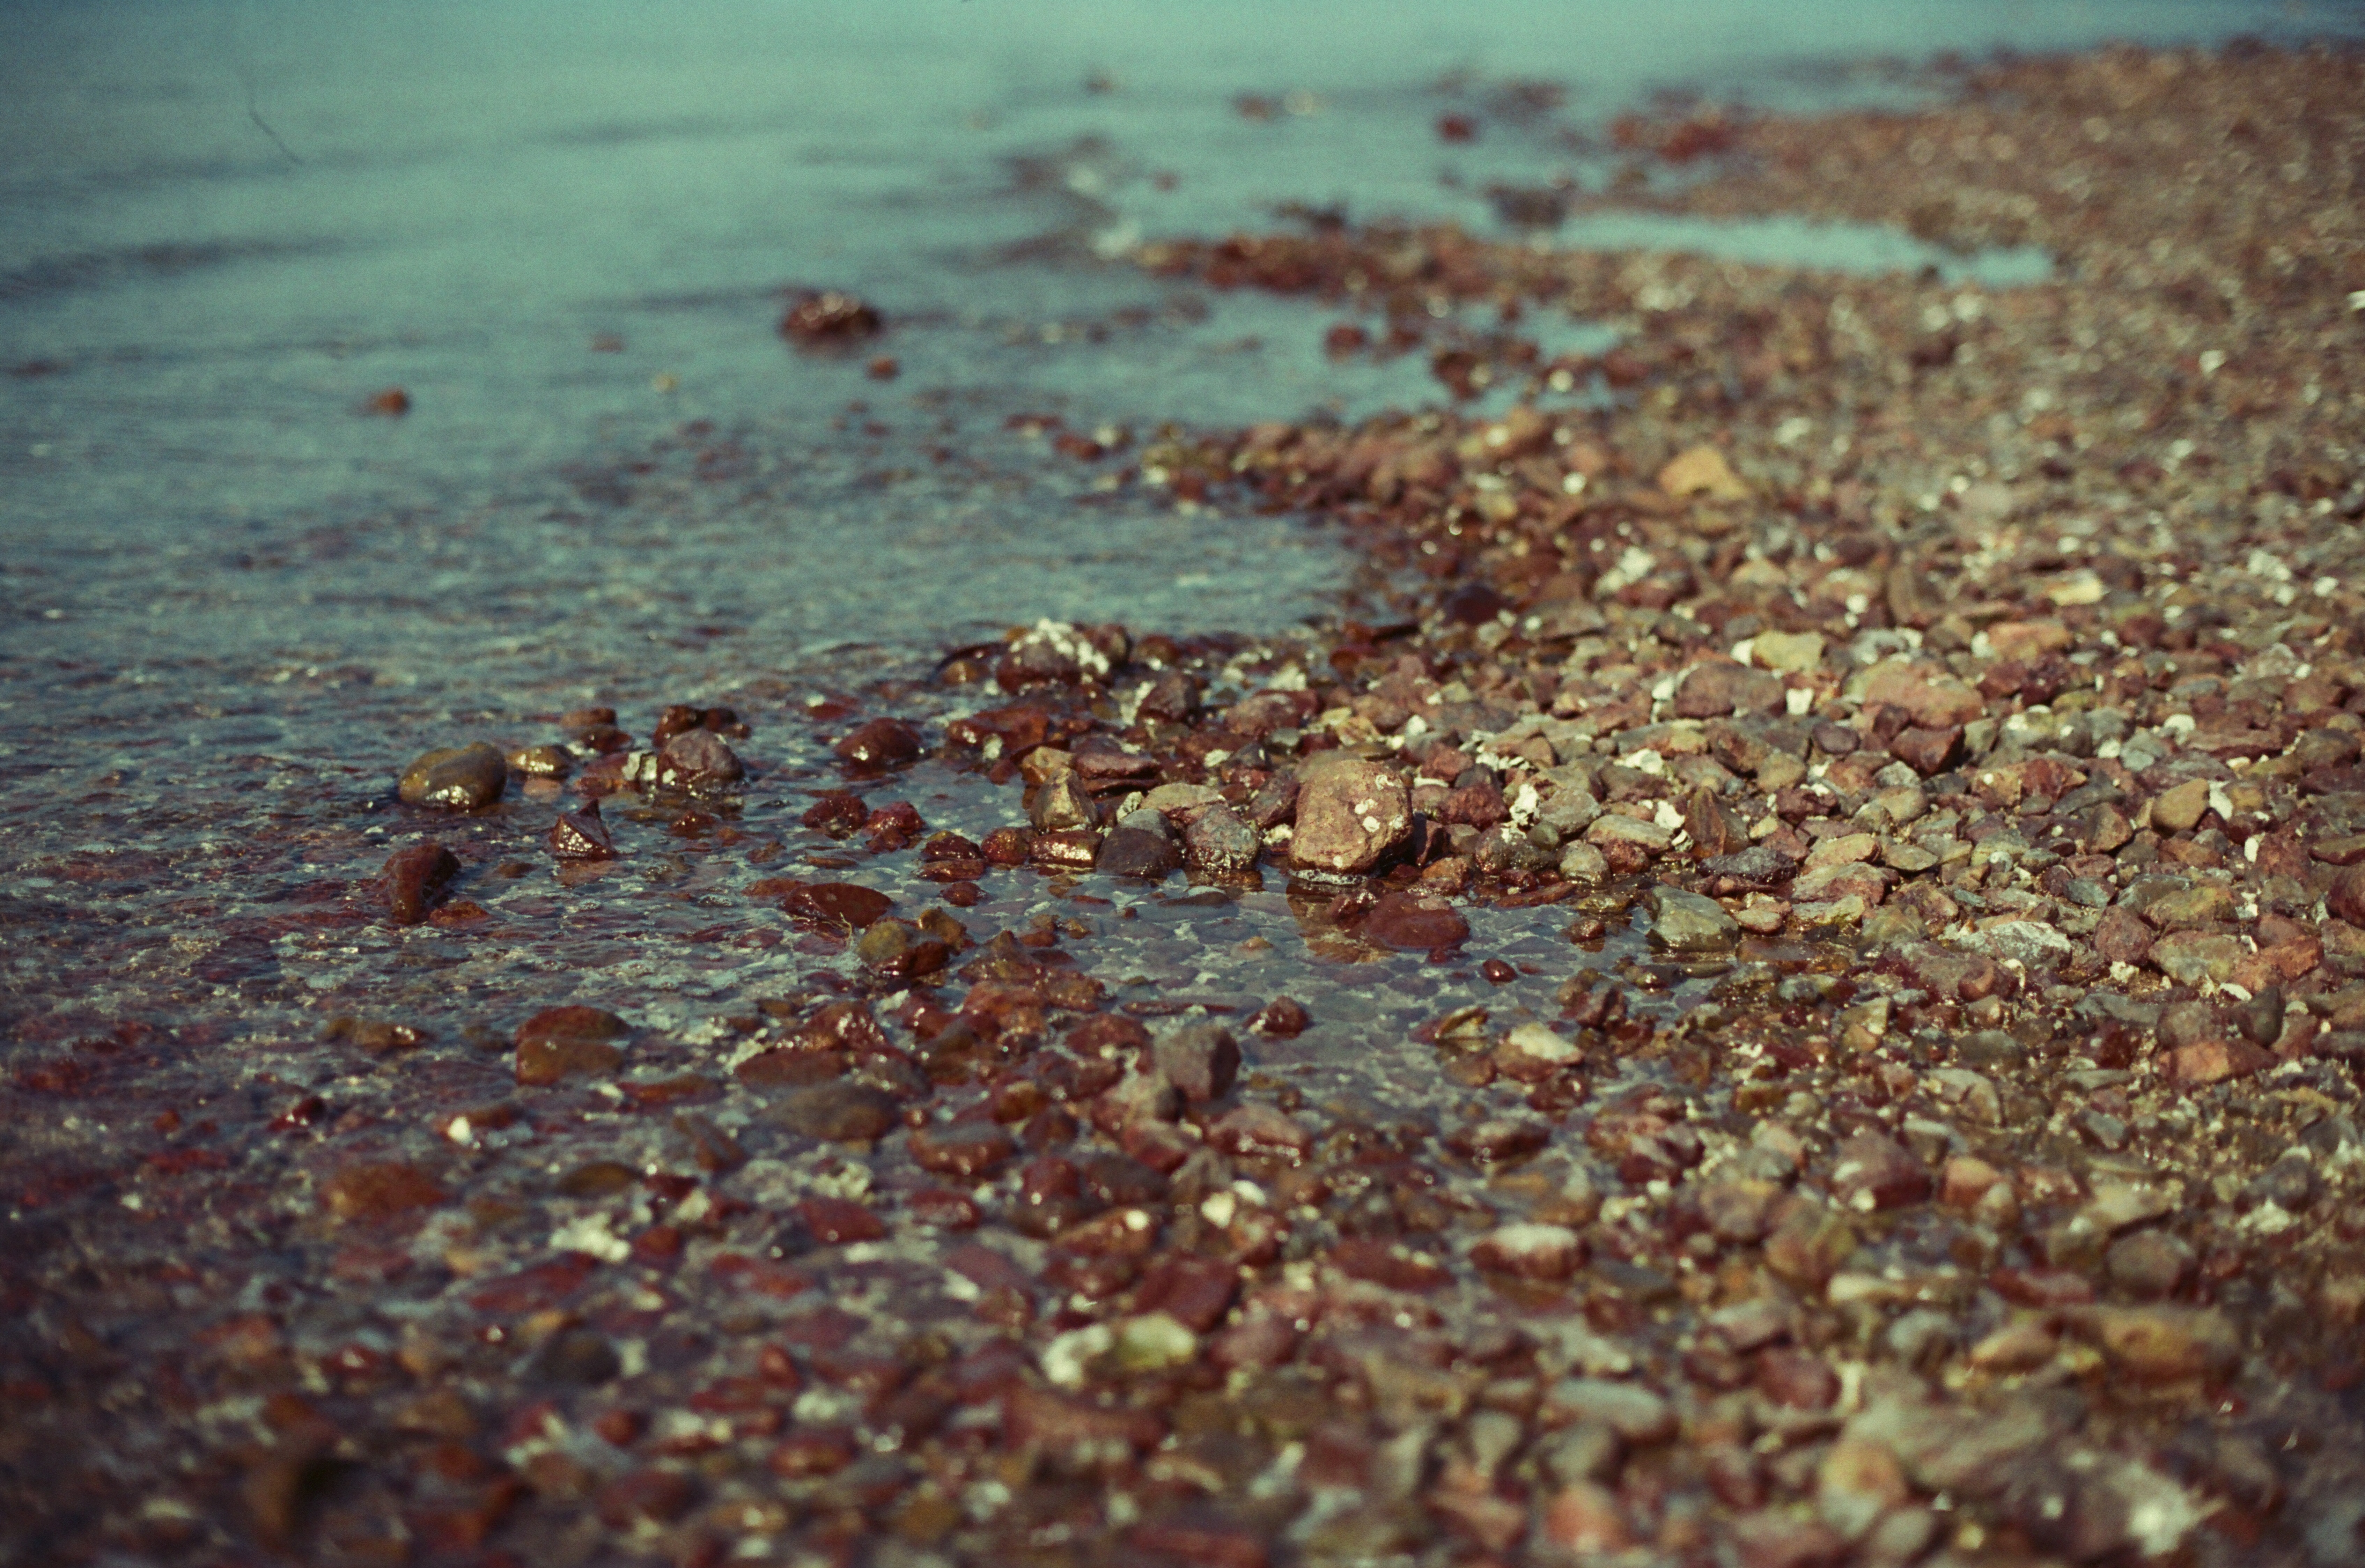
sea, nature, sand, rock, texture, leaf, crop, soil, macro photography